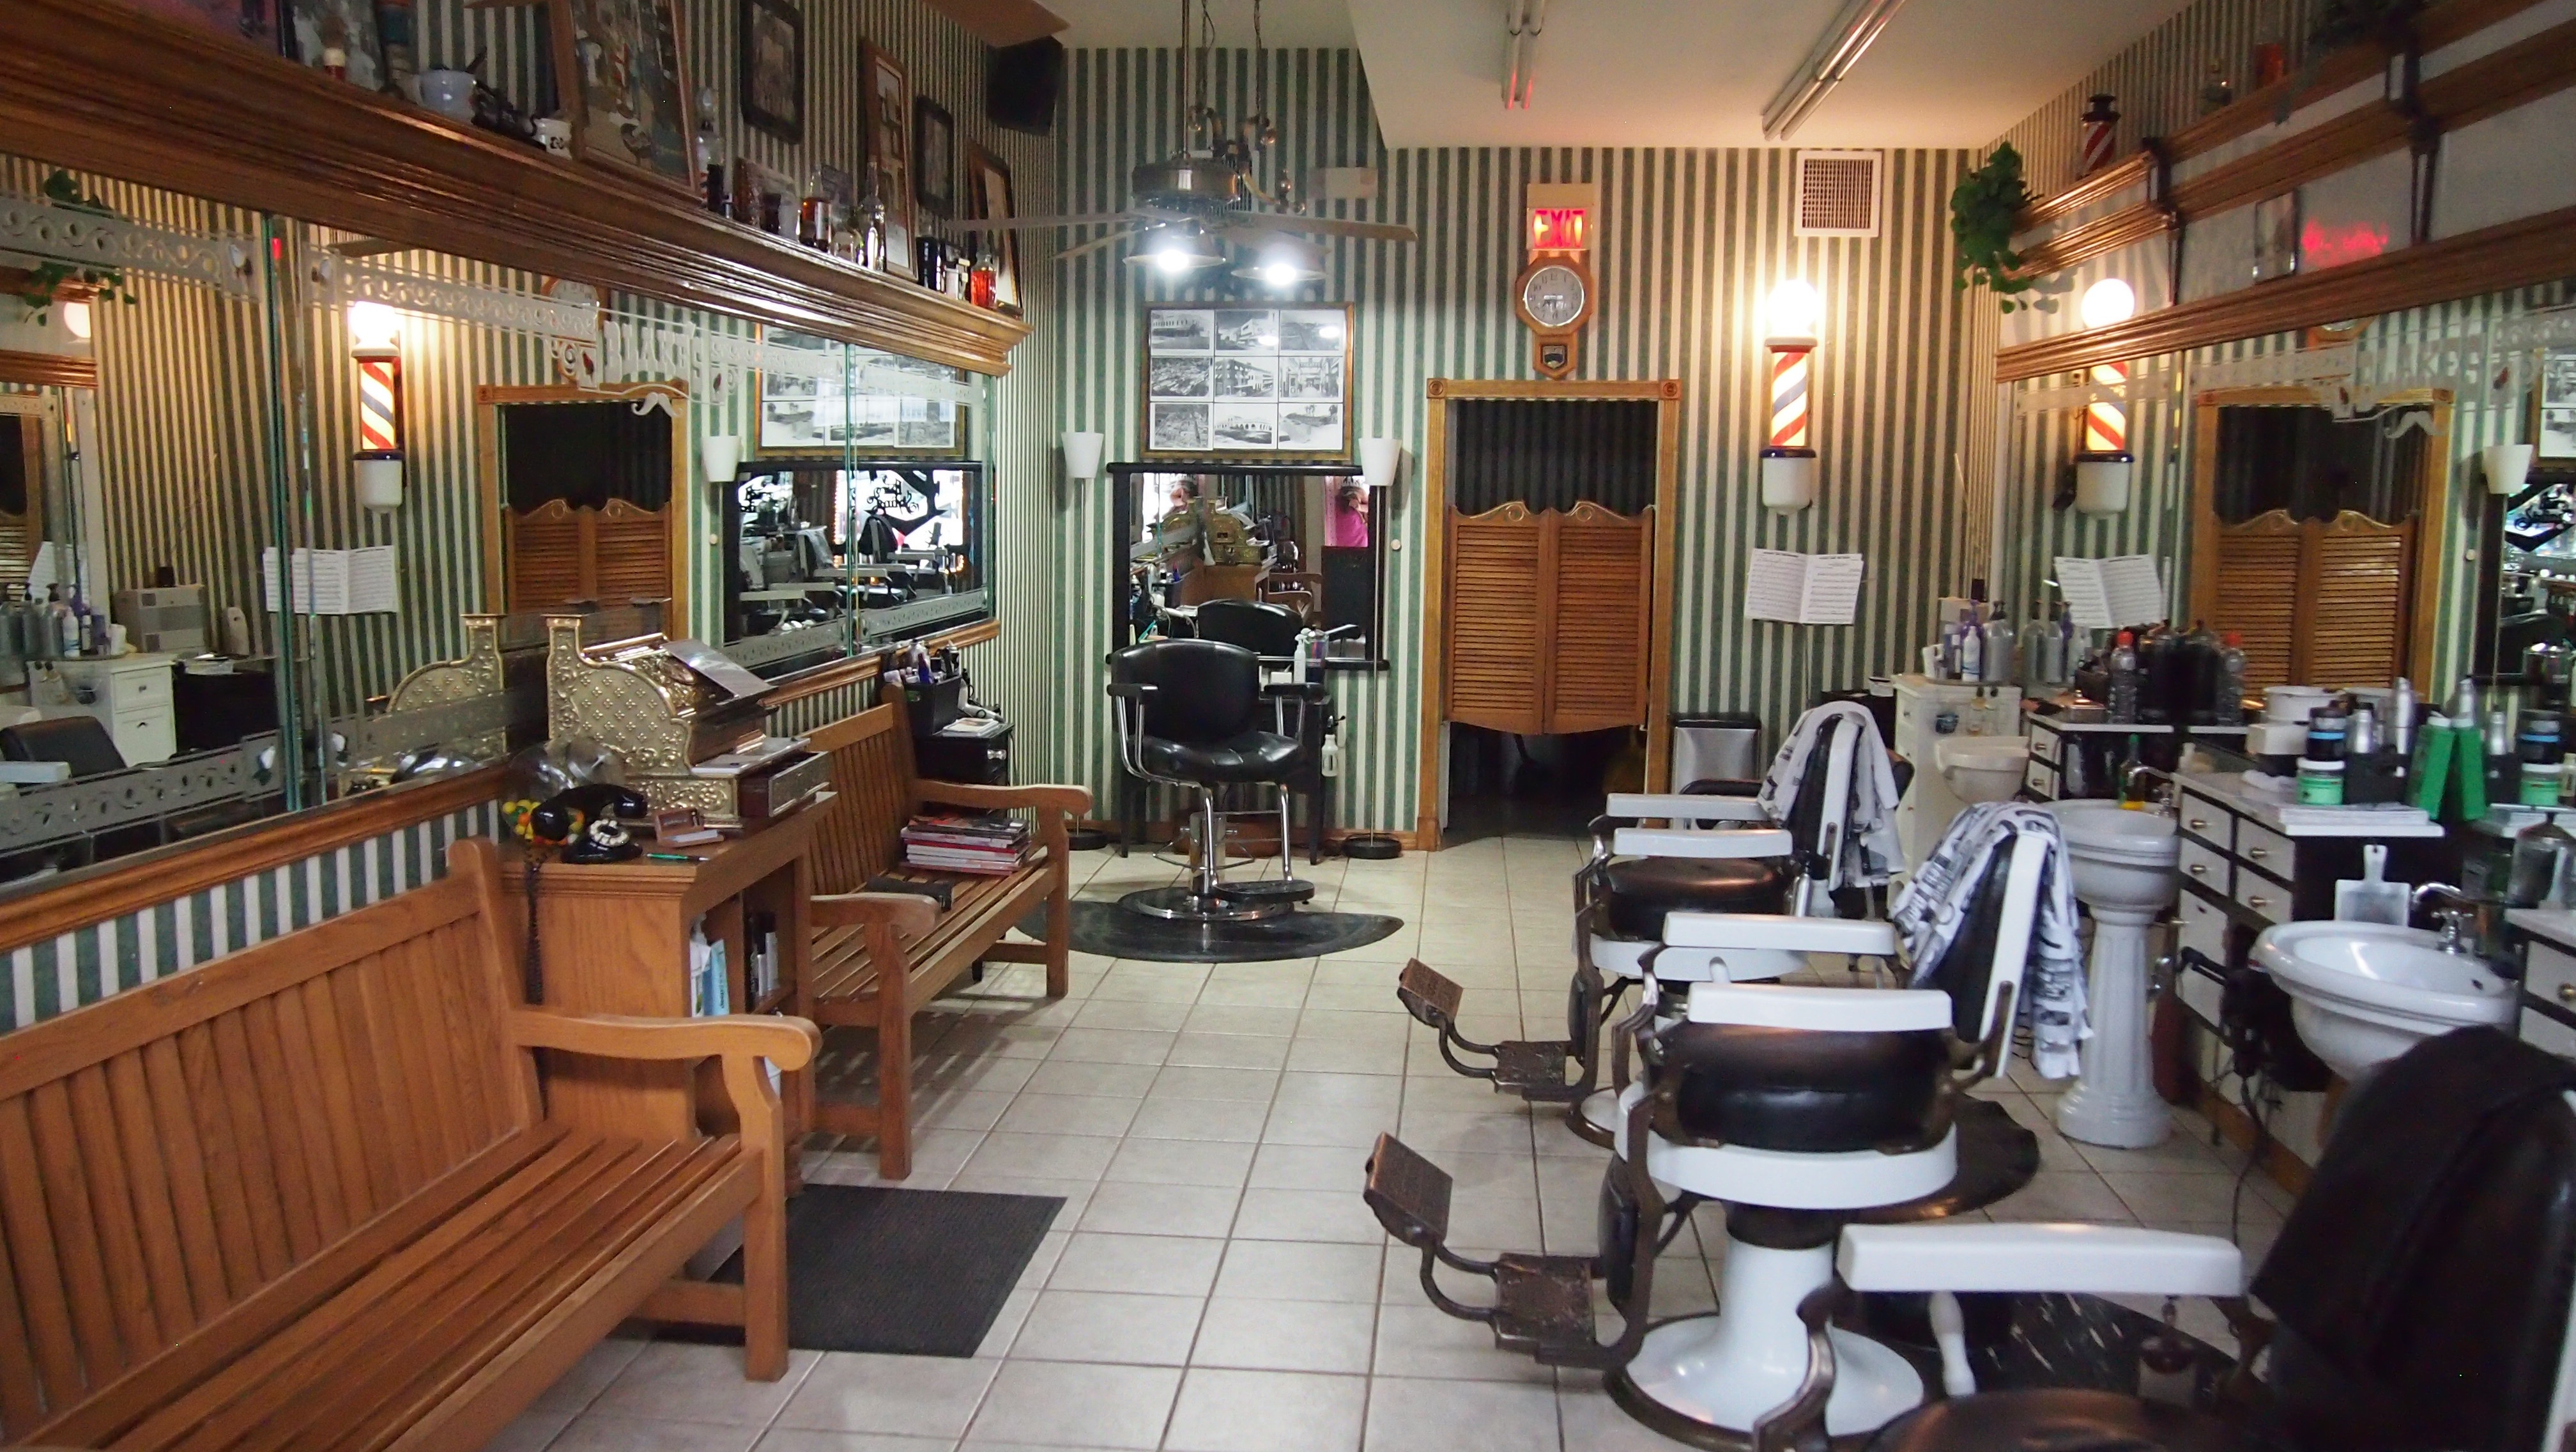
cafe, restaurant, usa, property, room, interior design, barbershop, estate, lobby, real estate, continued meyers